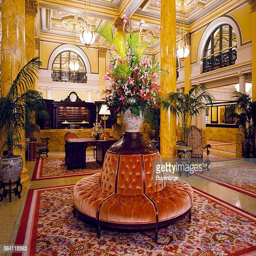
lobby soon after its restoration